Dulcie's Adventure

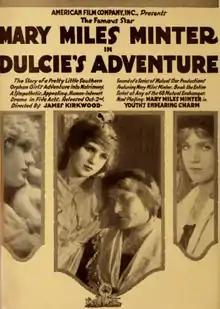
Advertisement in Motion Picture News

Dulcie's Adventure is a 1916 American silent drama film, directed by James Kirkwood, and starring Mary Miles Minter and Bessie Banks. The script for the film was adapted by William Pigott from a novel written by R. Strauss. The film is notable for being the first time that Allan Forrest appeared as Minter's leading man; the two would make a further 19 features together, ending with The Heart Specialist (1922 film). As with many of Minter's features, it is believed to be a lost film.